Trevor Huddleston

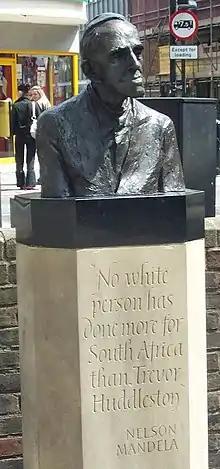
Trevor Huddleston bust in Bedford, England

Ernest Urban Trevor Huddleston (15 June 191320 April 1998) was an English Anglican bishop. He was the Bishop of Stepney in London before becoming the second Archbishop of the Church of the Province of the Indian Ocean. He was best known for his anti-apartheid activism and his book "Naught for Your Comfort".